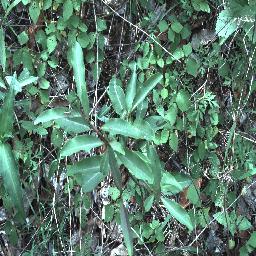
Label: rubber_vine